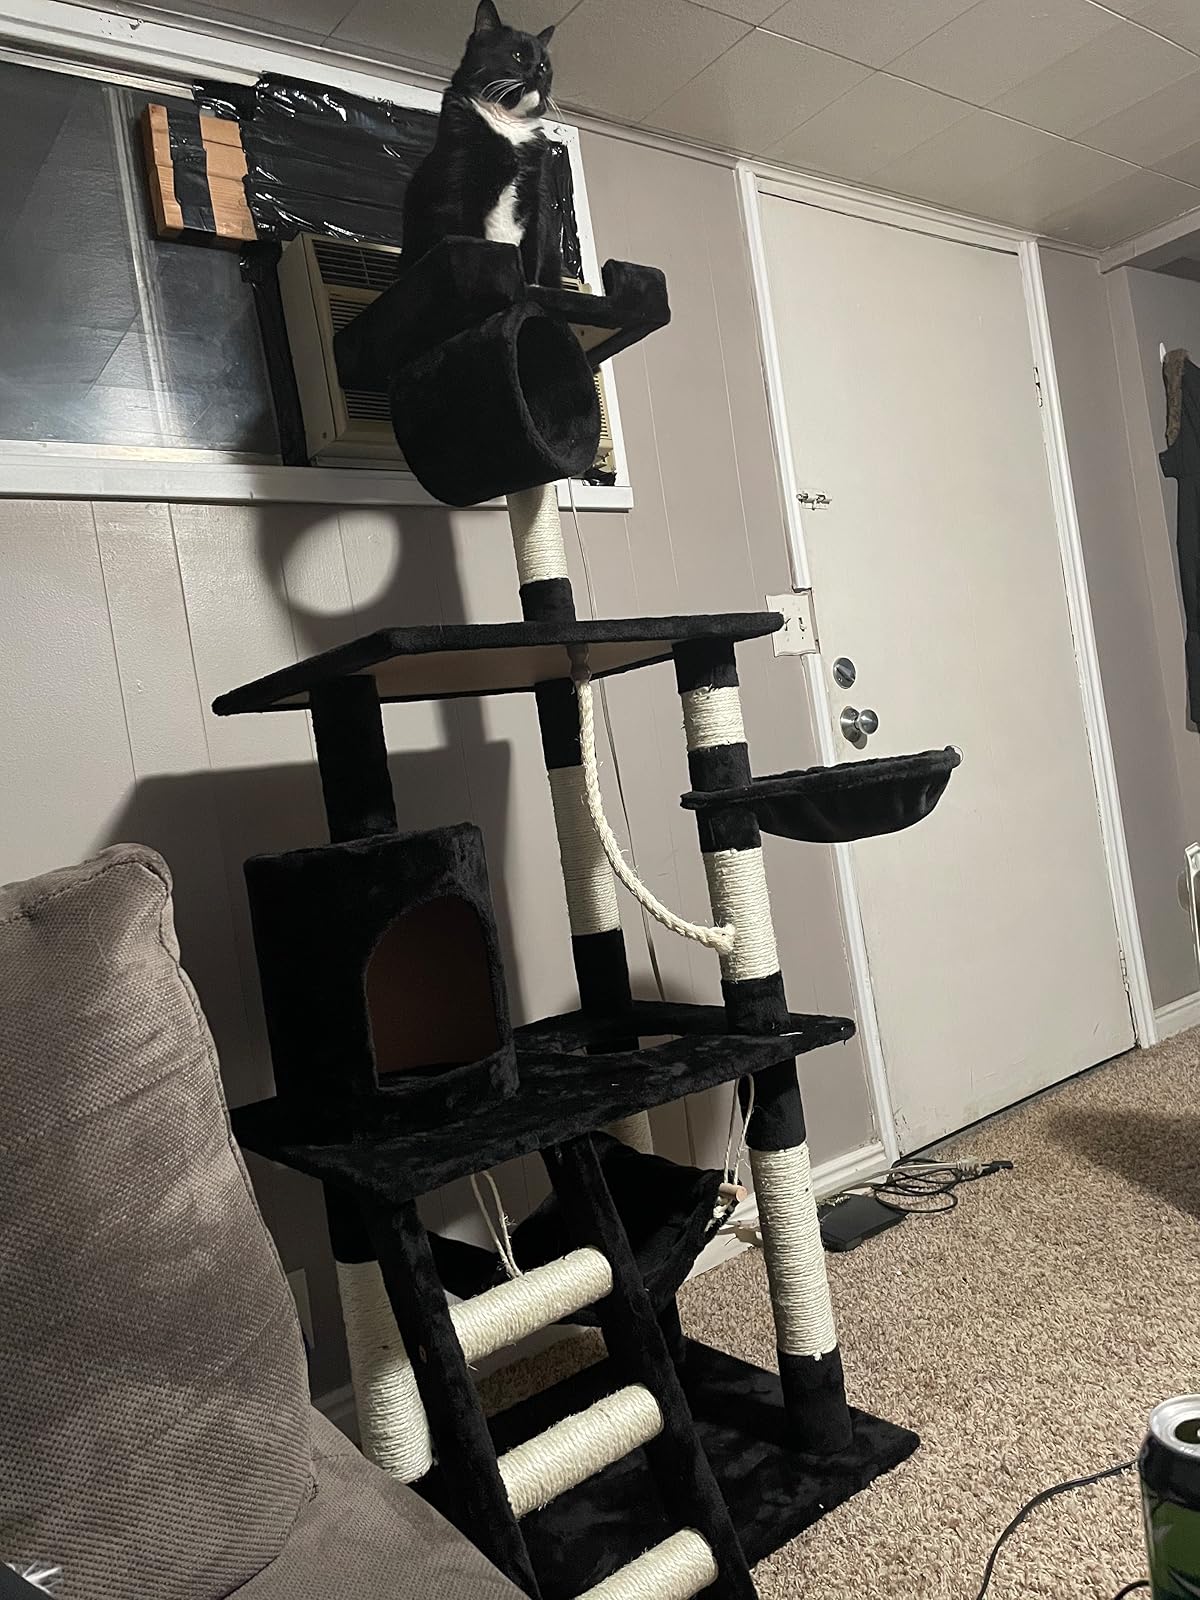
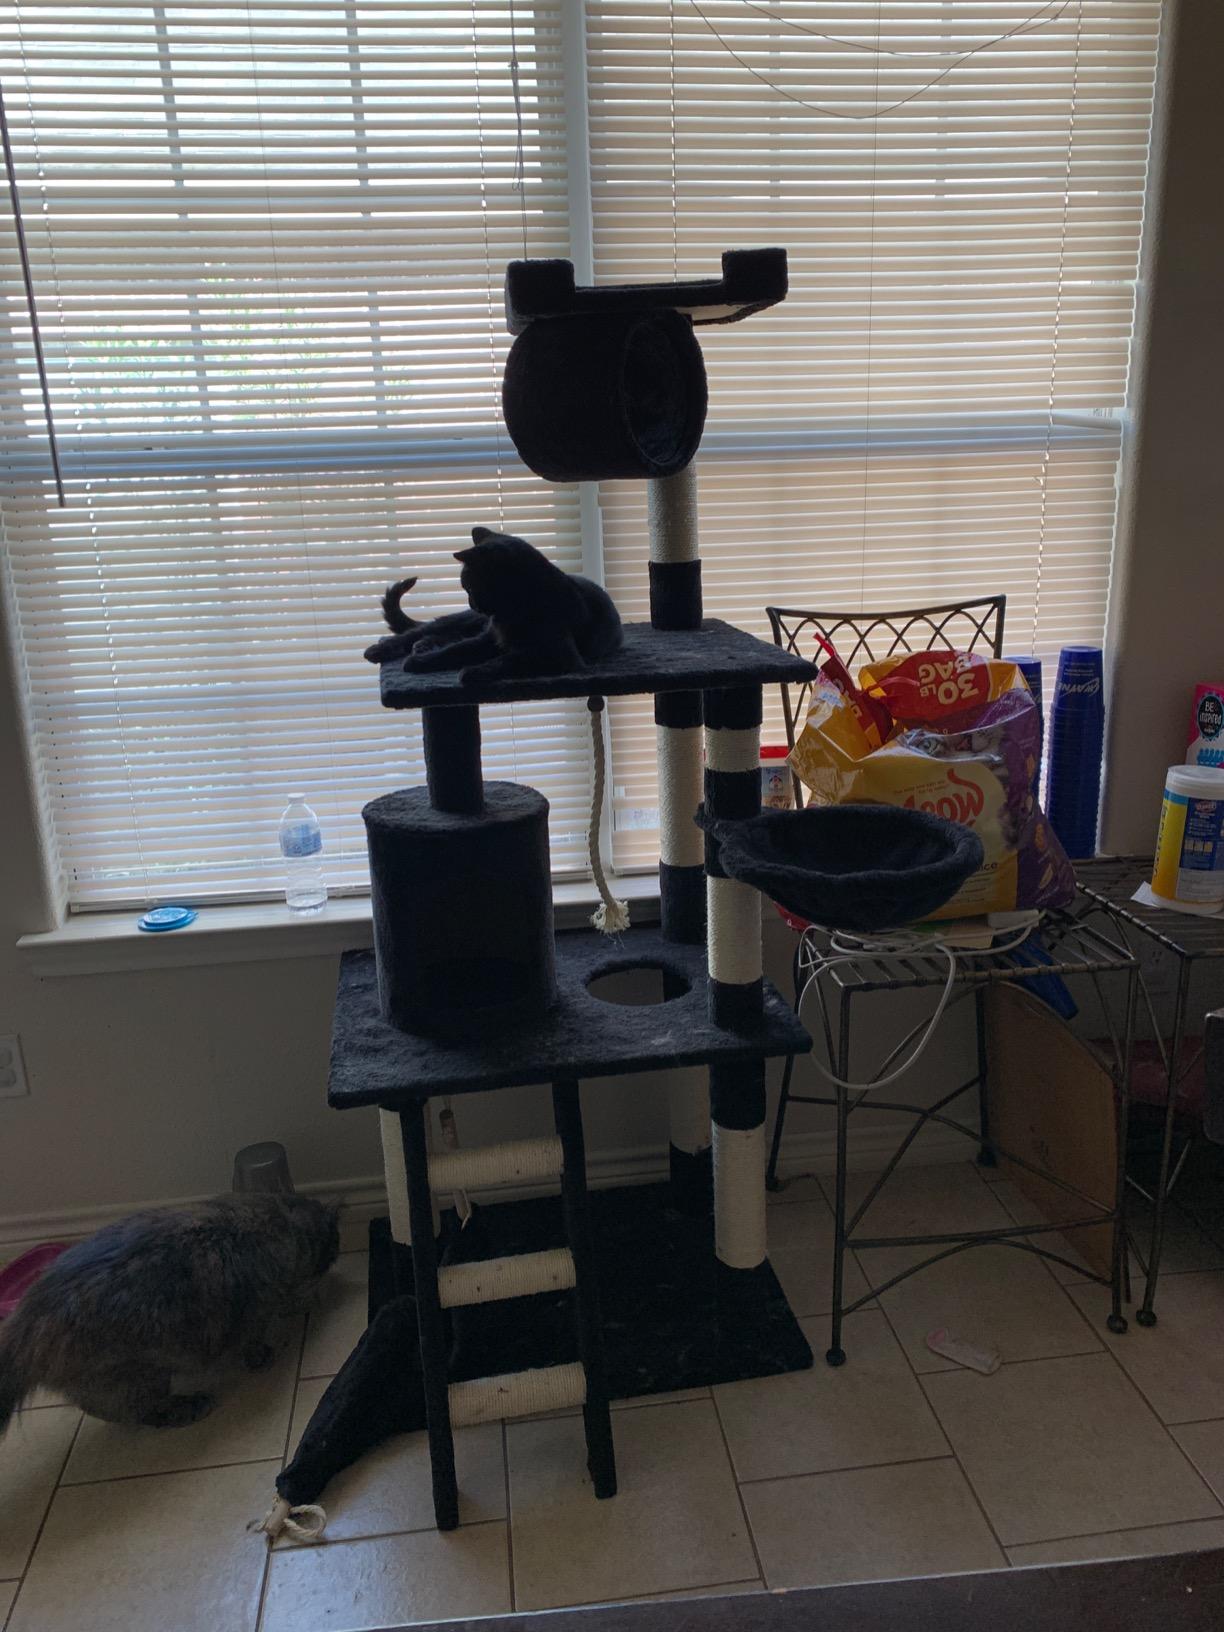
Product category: items_cat tree
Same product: yes